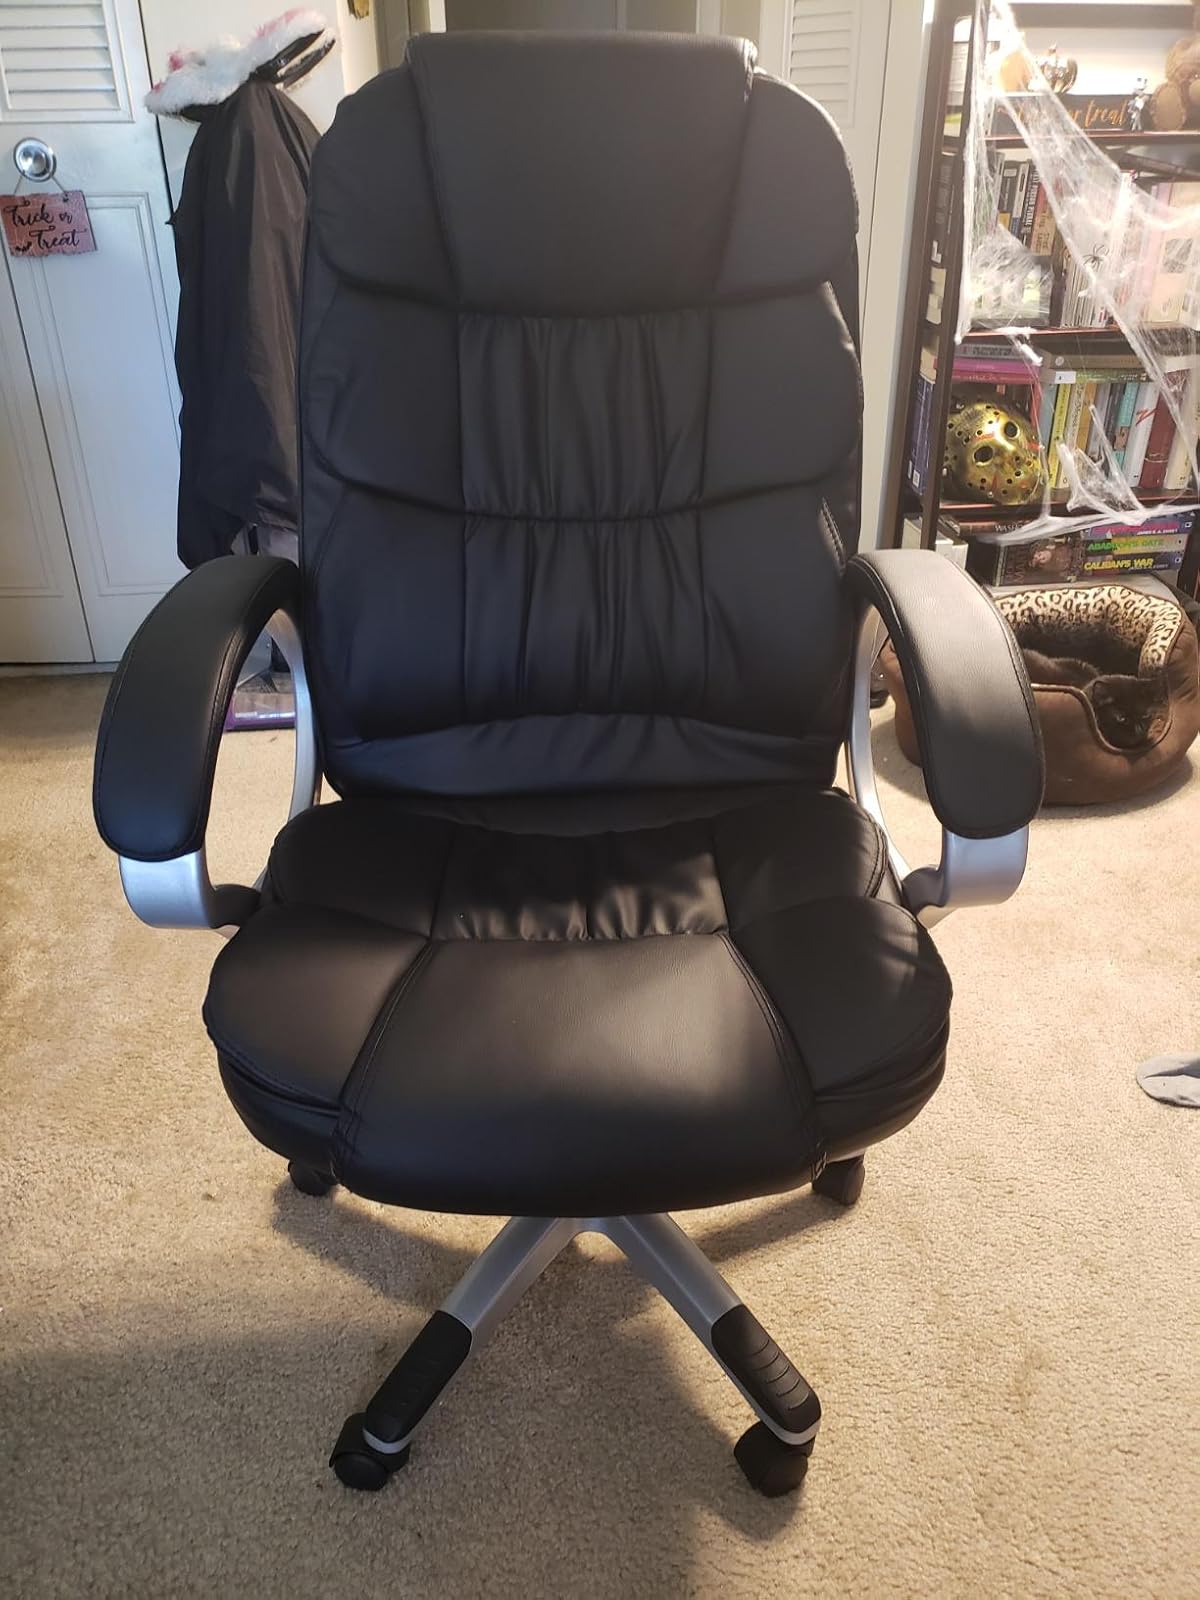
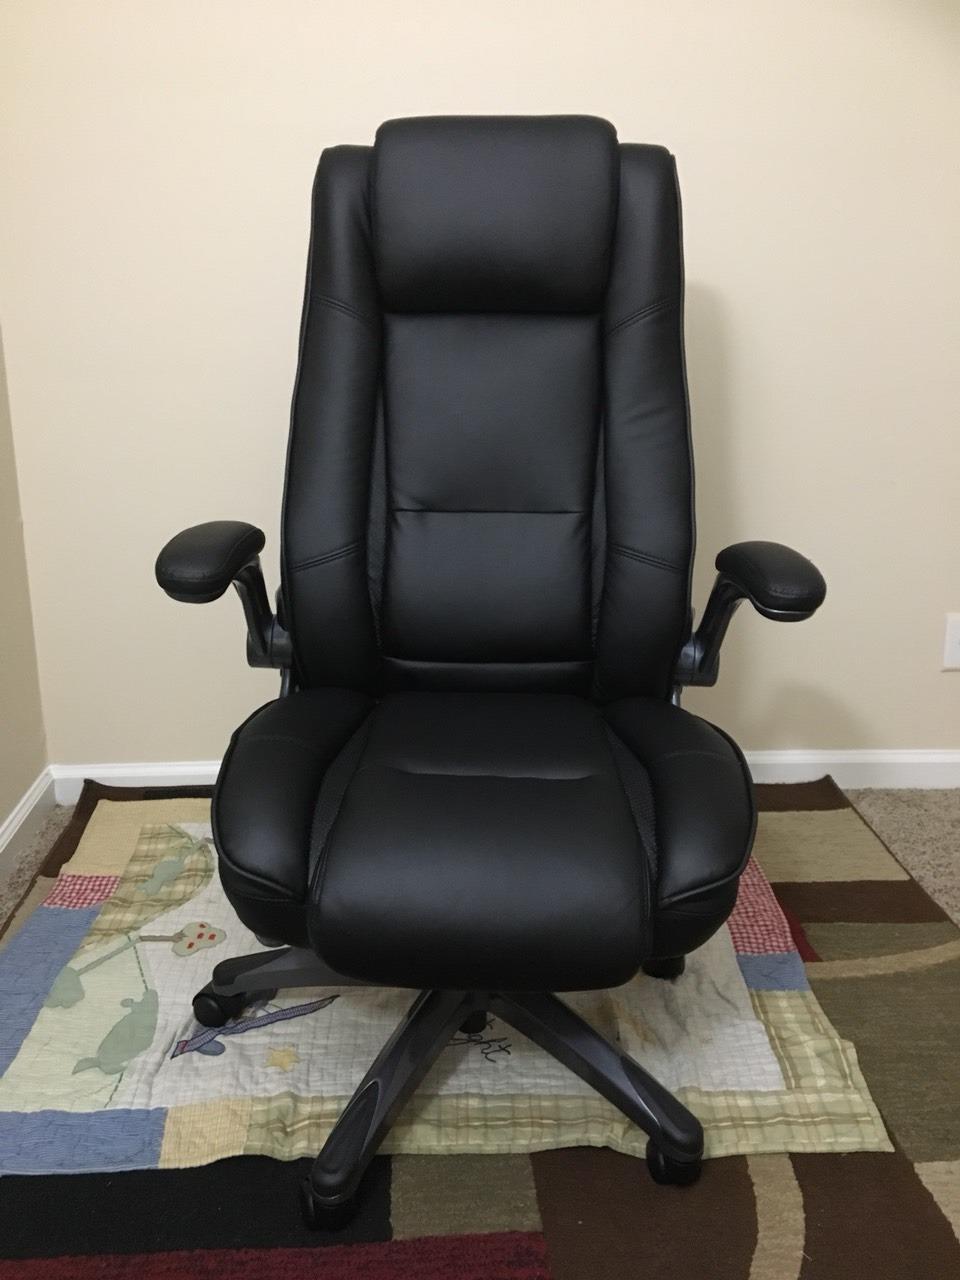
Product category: items_chair
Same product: no